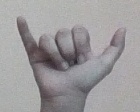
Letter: ya